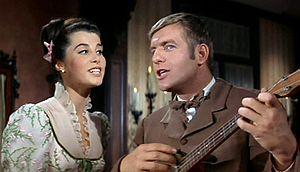
Le Grand McLintock est un film américain réalisé par Andrew V. McLaglen, sorti en 1963.